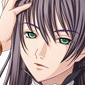
Portrait style: Anime Portrait